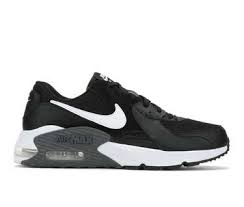
Label: Sneaker